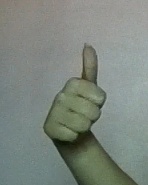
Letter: aleff